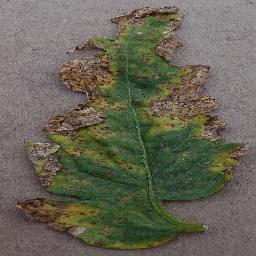
Label: Tomato___Bacterial_spot